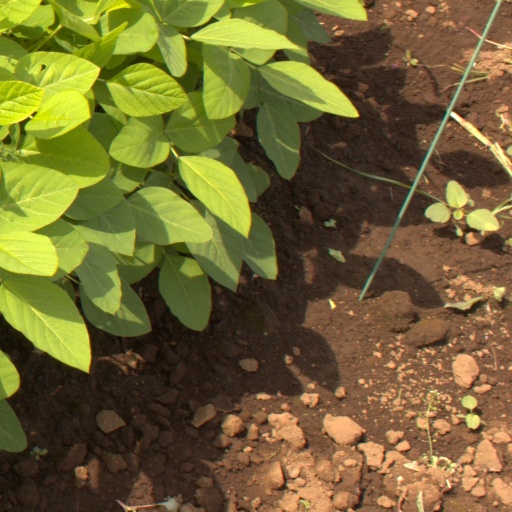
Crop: soybean